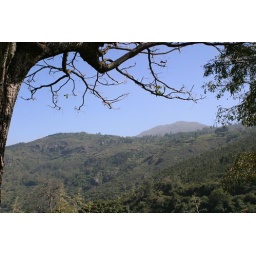
Looking Up at the hills from the mountain roads to Ooty, in the Nilgiri hills of Tamil Nadu in India.